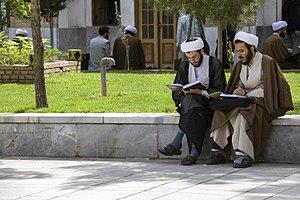
Le clergé est le terme qui désigne les différentes institutions d'une religion. Italiano: Il clero è quella parte di fedeli che, nell'ambito di una religione, ha un ruolo distinto e spesso direttivo o anche semplicemente retribuito. Bahasa Indonesia: Rohaniwan atau Rohaniman atau salah dieja di Indonesia sebagai Rohaniawan adalah istilah umum yang terus-menerus dipakai dan dipergunakan untuk menggambarkan kedudukan kepemimpinan resmi dalam suatu agama tertentu terutama bagi agama Protestan dan gereja Katolik Roma. Svenska: Prästerskapet (klerkeri[1]) utgörs av en religions eller ett samfunds präster. Türkçe: Ruhban sınıfı, başta Hristiyanlık olmak üzere belirli bir din bünyesinde din adamlığını meslek olarak icra eden tüm kişiler. Srpskohrvatski / српскохрватски: Kler ili klir je jedan od naziva za sveštenstvo. Član klera naziva se klerik. Русский: Духове́нство — собирательный термин для обозначения общественного сословия, лиц или социальной группы, состоящей из профессиональных служителей культа той или иной религии. Română: Clerul este un termen generic ce desemnează ierarhia formală dintr-o anumită religie. Português: Clero (do grego κληρος, transl. klêros) , designa o conjunto de sacerdotes (ou clérigos ou ainda ministros sagrados) responsáveis por um culto religioso. Polski: Duchowieństwo, in. kler (łac. clerus, z gr. kléros) – ogół duchownych danego Kościoła lub wspólnoty religijnej. 日本語: 聖職者（せいしょくしゃ、希: κλῆρος、羅: clerus、英: clergy, cleric）とは、宗教上の聖職に就いている人 。 Norsk bokmål: Presteskap, geistlighet, kleresi, Clericus eller Clerus er en betegnelse på det formelle lederskapet innenfor en religion, spesielt innen kristendommen.